Sašo Fornezzi

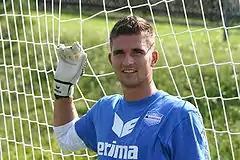
Fornezzi with Wiener Neustadt

Sašo Fornezzi (born 11 December 1982) is a Slovenian retired football goalkeeper.